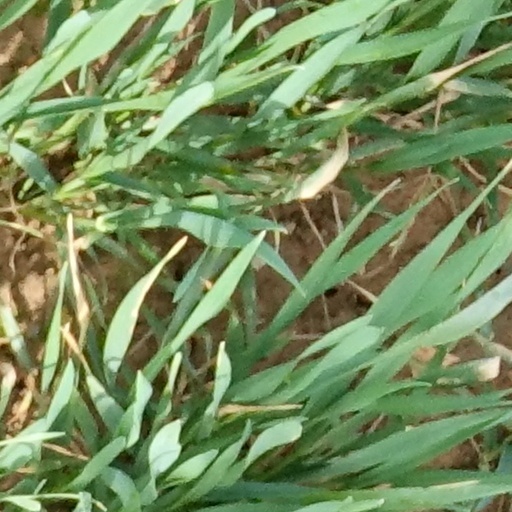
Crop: wheat